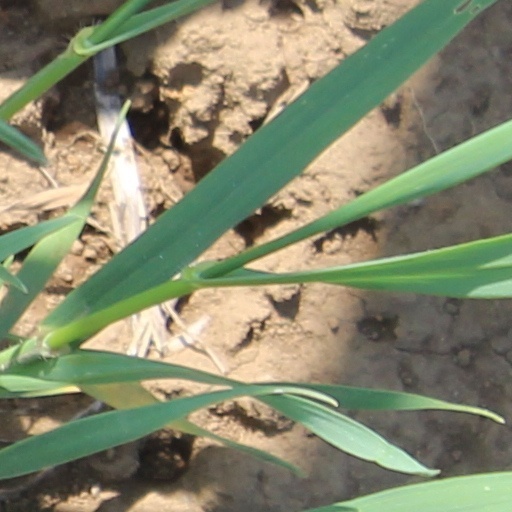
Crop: wheat